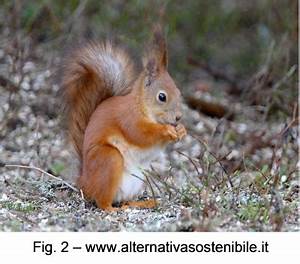
Label: squirrel